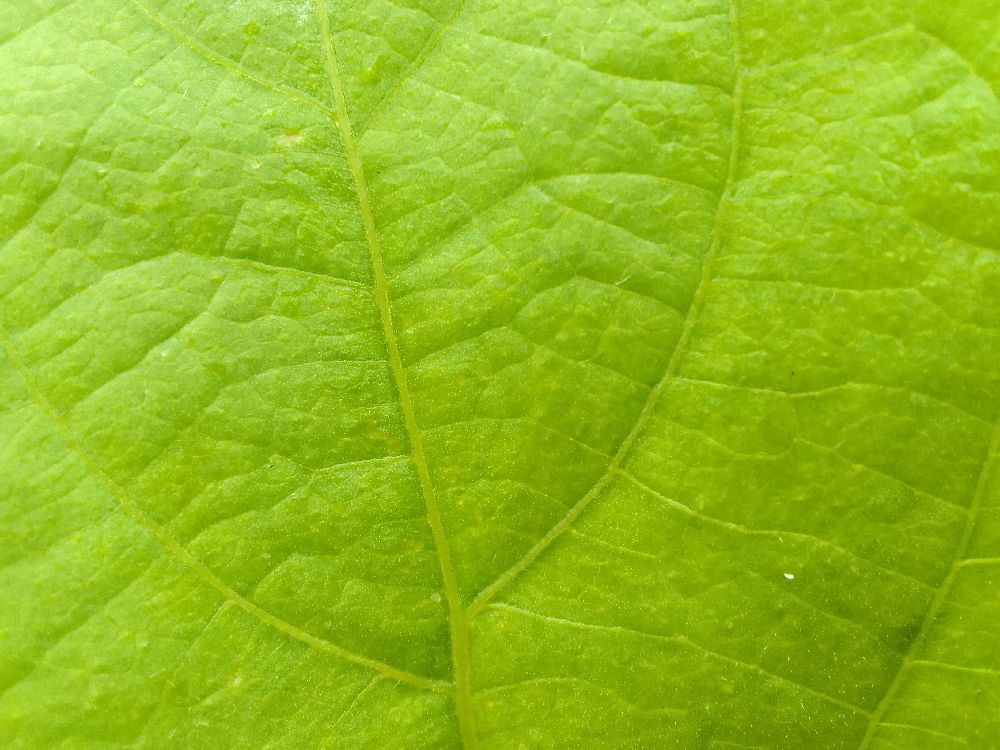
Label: healthy